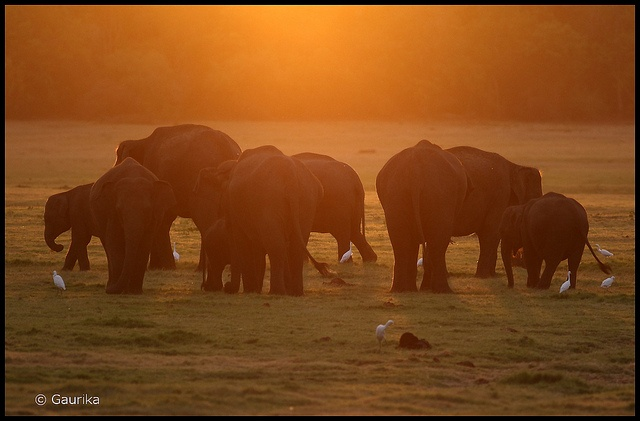
A herd of elephants eating grass on top of a field.
A herd of elephants with birds at sunset.
A group of large and small elephants in a grass field together with white birds around them.
A family of elephants share a sunset plain with a flock of white birds.
A herd of elephants standing with some white birds.